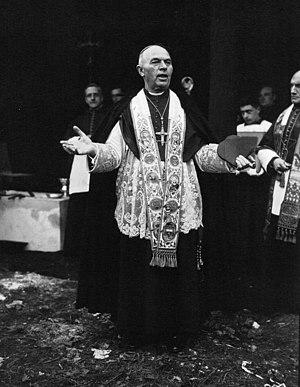
Le cardinal Jean Verdier lors de la cérémonie de bénédiction de la première pierre de l'église Sainte-Jeanne-de-Chantal à Paris en 1933.